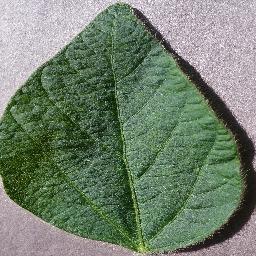
Label: Soybean___healthy